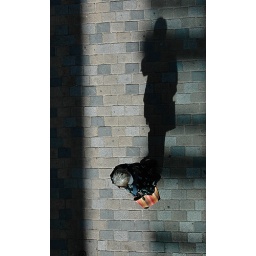
A woman walking to the market in the centre of Besancon